Thick-billed miner

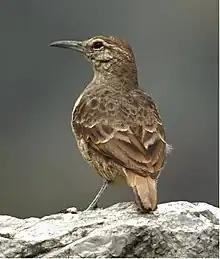
Thick-billed miner

The thick-billed miner forages on the ground, singly or in pairs. It walks and runs between probing and picking for food. Its diet has not been described but the stomach contents of specimens have contained insect parts, vegetable matter, and grit.